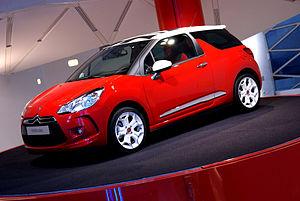
La DS 3 est une citadine du constructeur automobile français DS Automobiles, après une première période sous la marque Citroën et le nom DS3. Commercialisée de mars 2010 à janvier 2020, elle appartient au segment des citadines premium, ce qui la met en concurrence directe avec la Mini, l'Alfa Romeo MiTo et l'Audi A1. Il s'agit du premier modèle de la gamme DS.